Zubaz

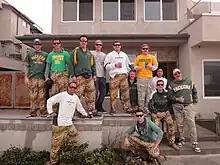
Green Bay Packer and Zubaz enthusiasts at the San Diego Boardwalk before the Green Bay Packers and San Diego Chargers game on November 6, 2011.

Zubaz is a brand of shorts and pants, distinctively patterned with colorful stripes, that became popular during the early 1990s. It was primarily marketed as athletic wear for weightlifting and wrestling but found wider success.